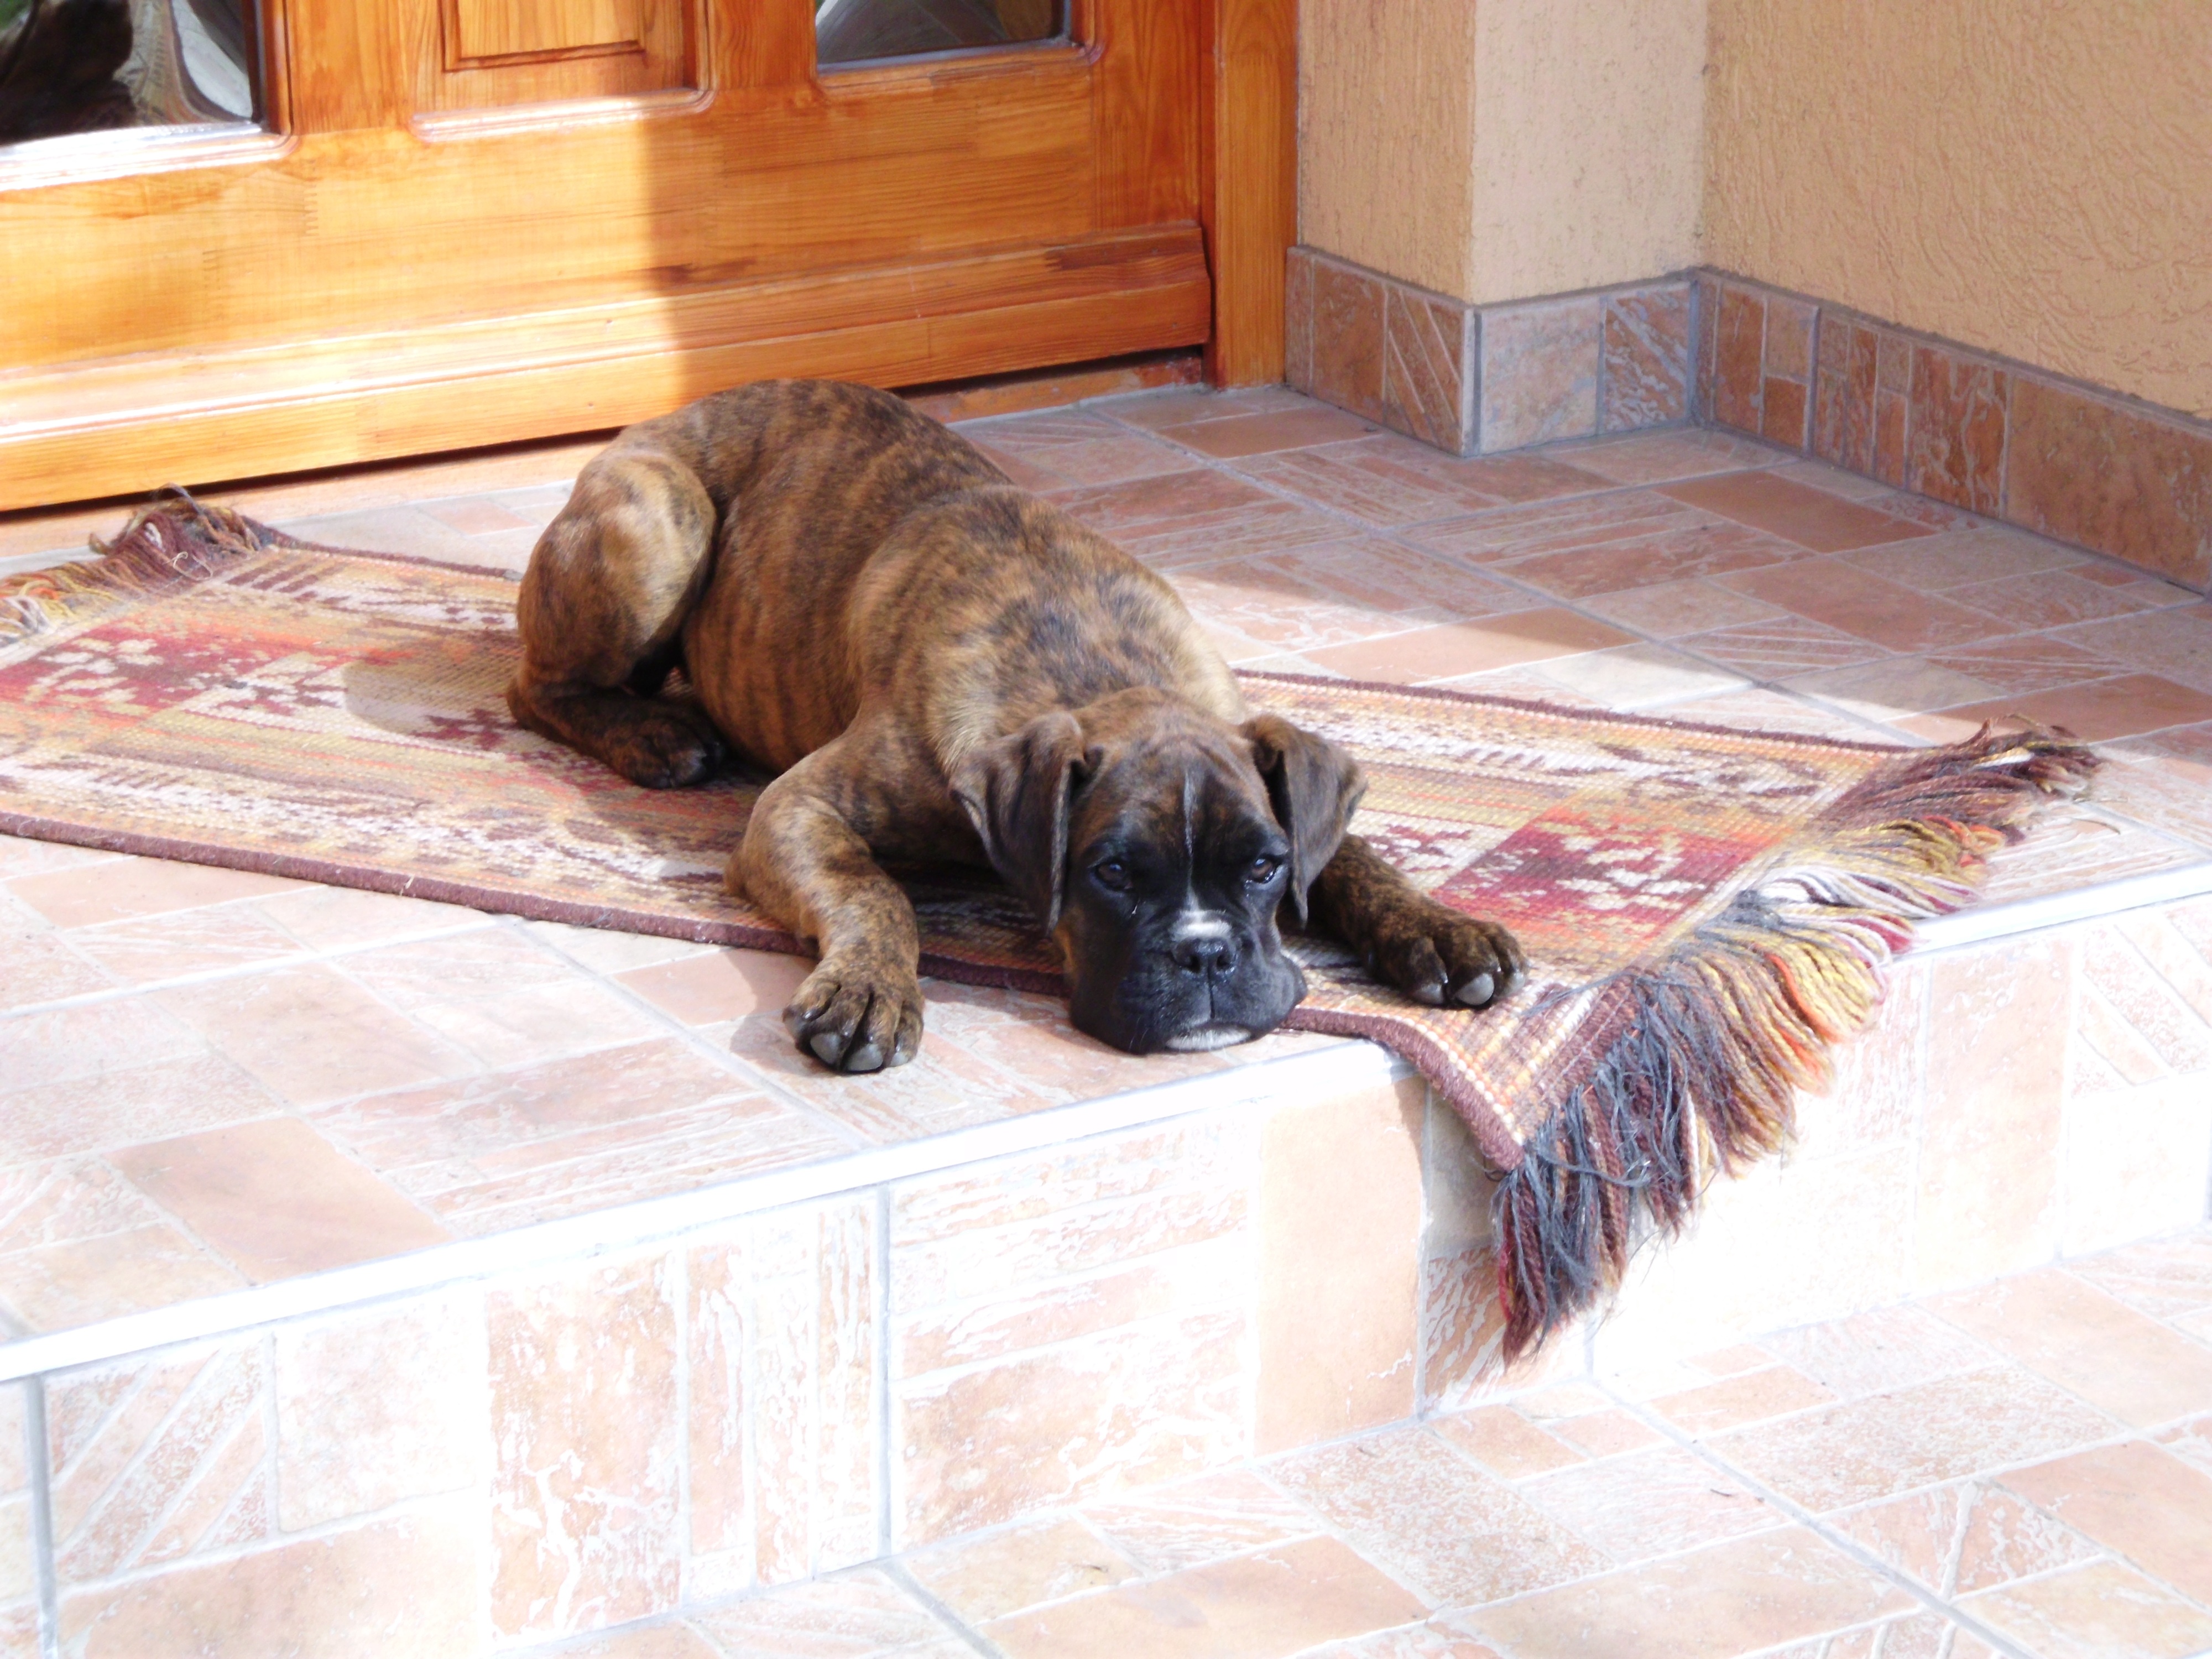
floor, puppy, dog, pet, mammal, boxer, vertebrate, animal shelter, street dog, dog like mammal